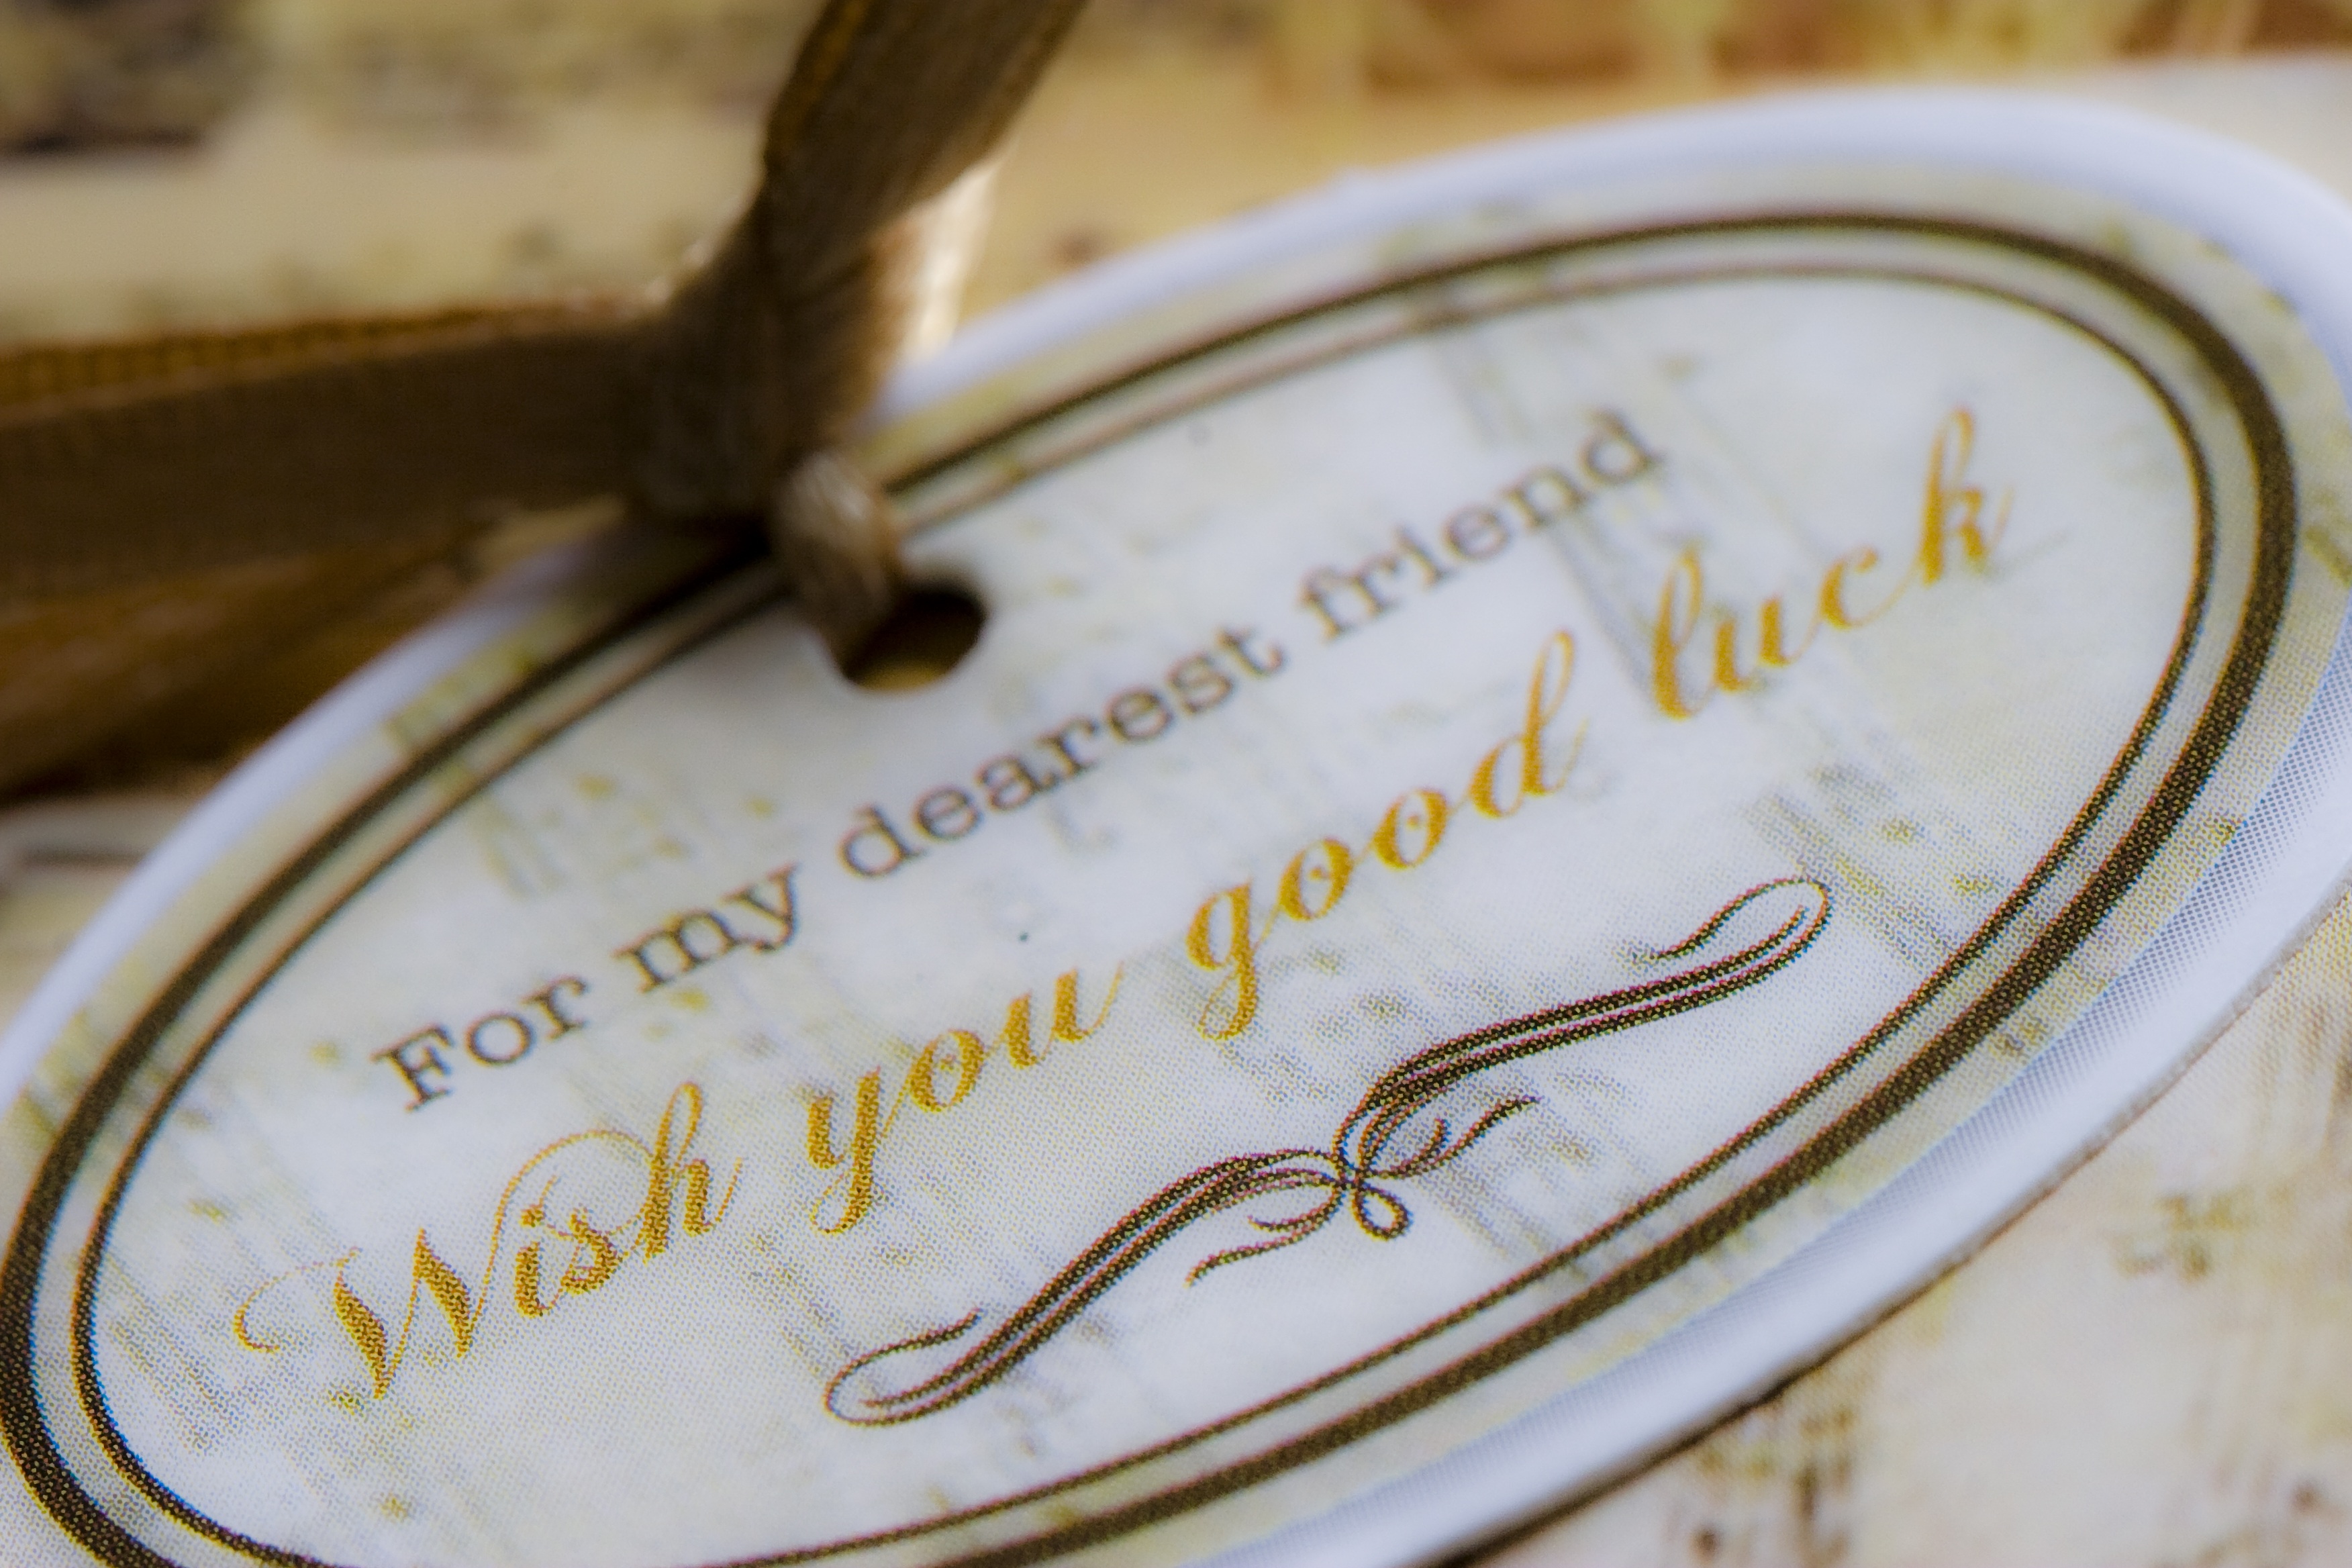
gift, deco, label, art, calligraphy, carving, greeting, trailers